Jacques Faizant

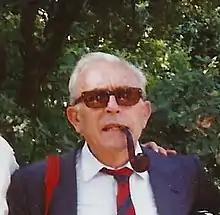
Jacques Faizant

Jacques Faizant (30 October 1918 in Laroquebrou - 14 January 2006 in Suresnes) was a French caricaturist and editorial cartoonist.